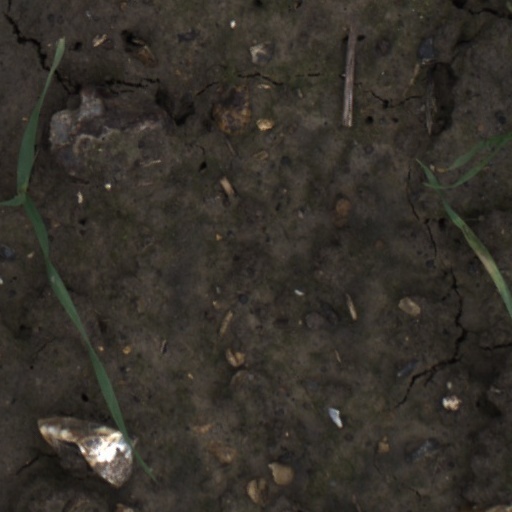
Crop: wheat